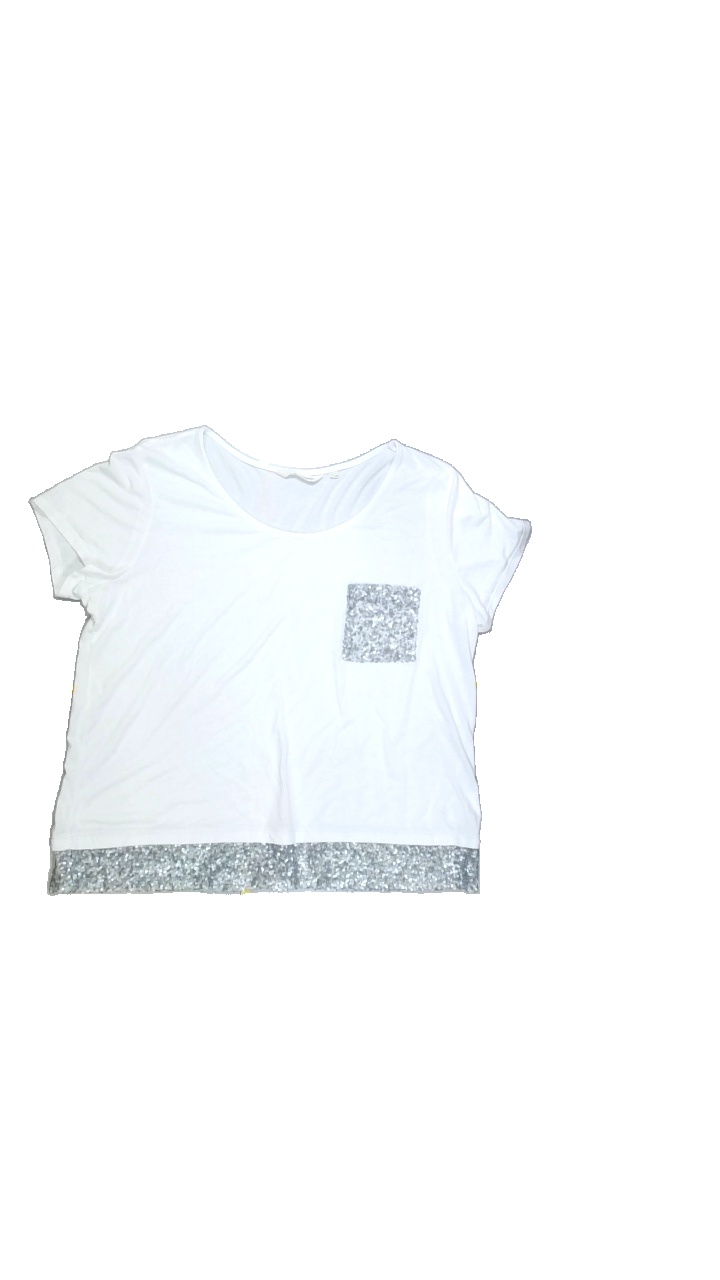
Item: T-shirt (Ladies)
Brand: Not Applicable
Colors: White
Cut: Regular, C-collar
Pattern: Glitter
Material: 50%viscose 50%polyester
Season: All
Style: No trend
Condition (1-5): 3
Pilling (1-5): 4
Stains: Yes
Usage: Export
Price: <50